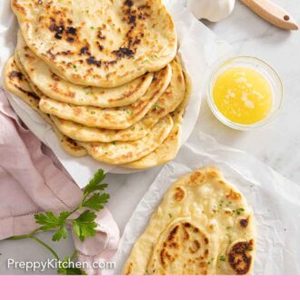
Dish: naan